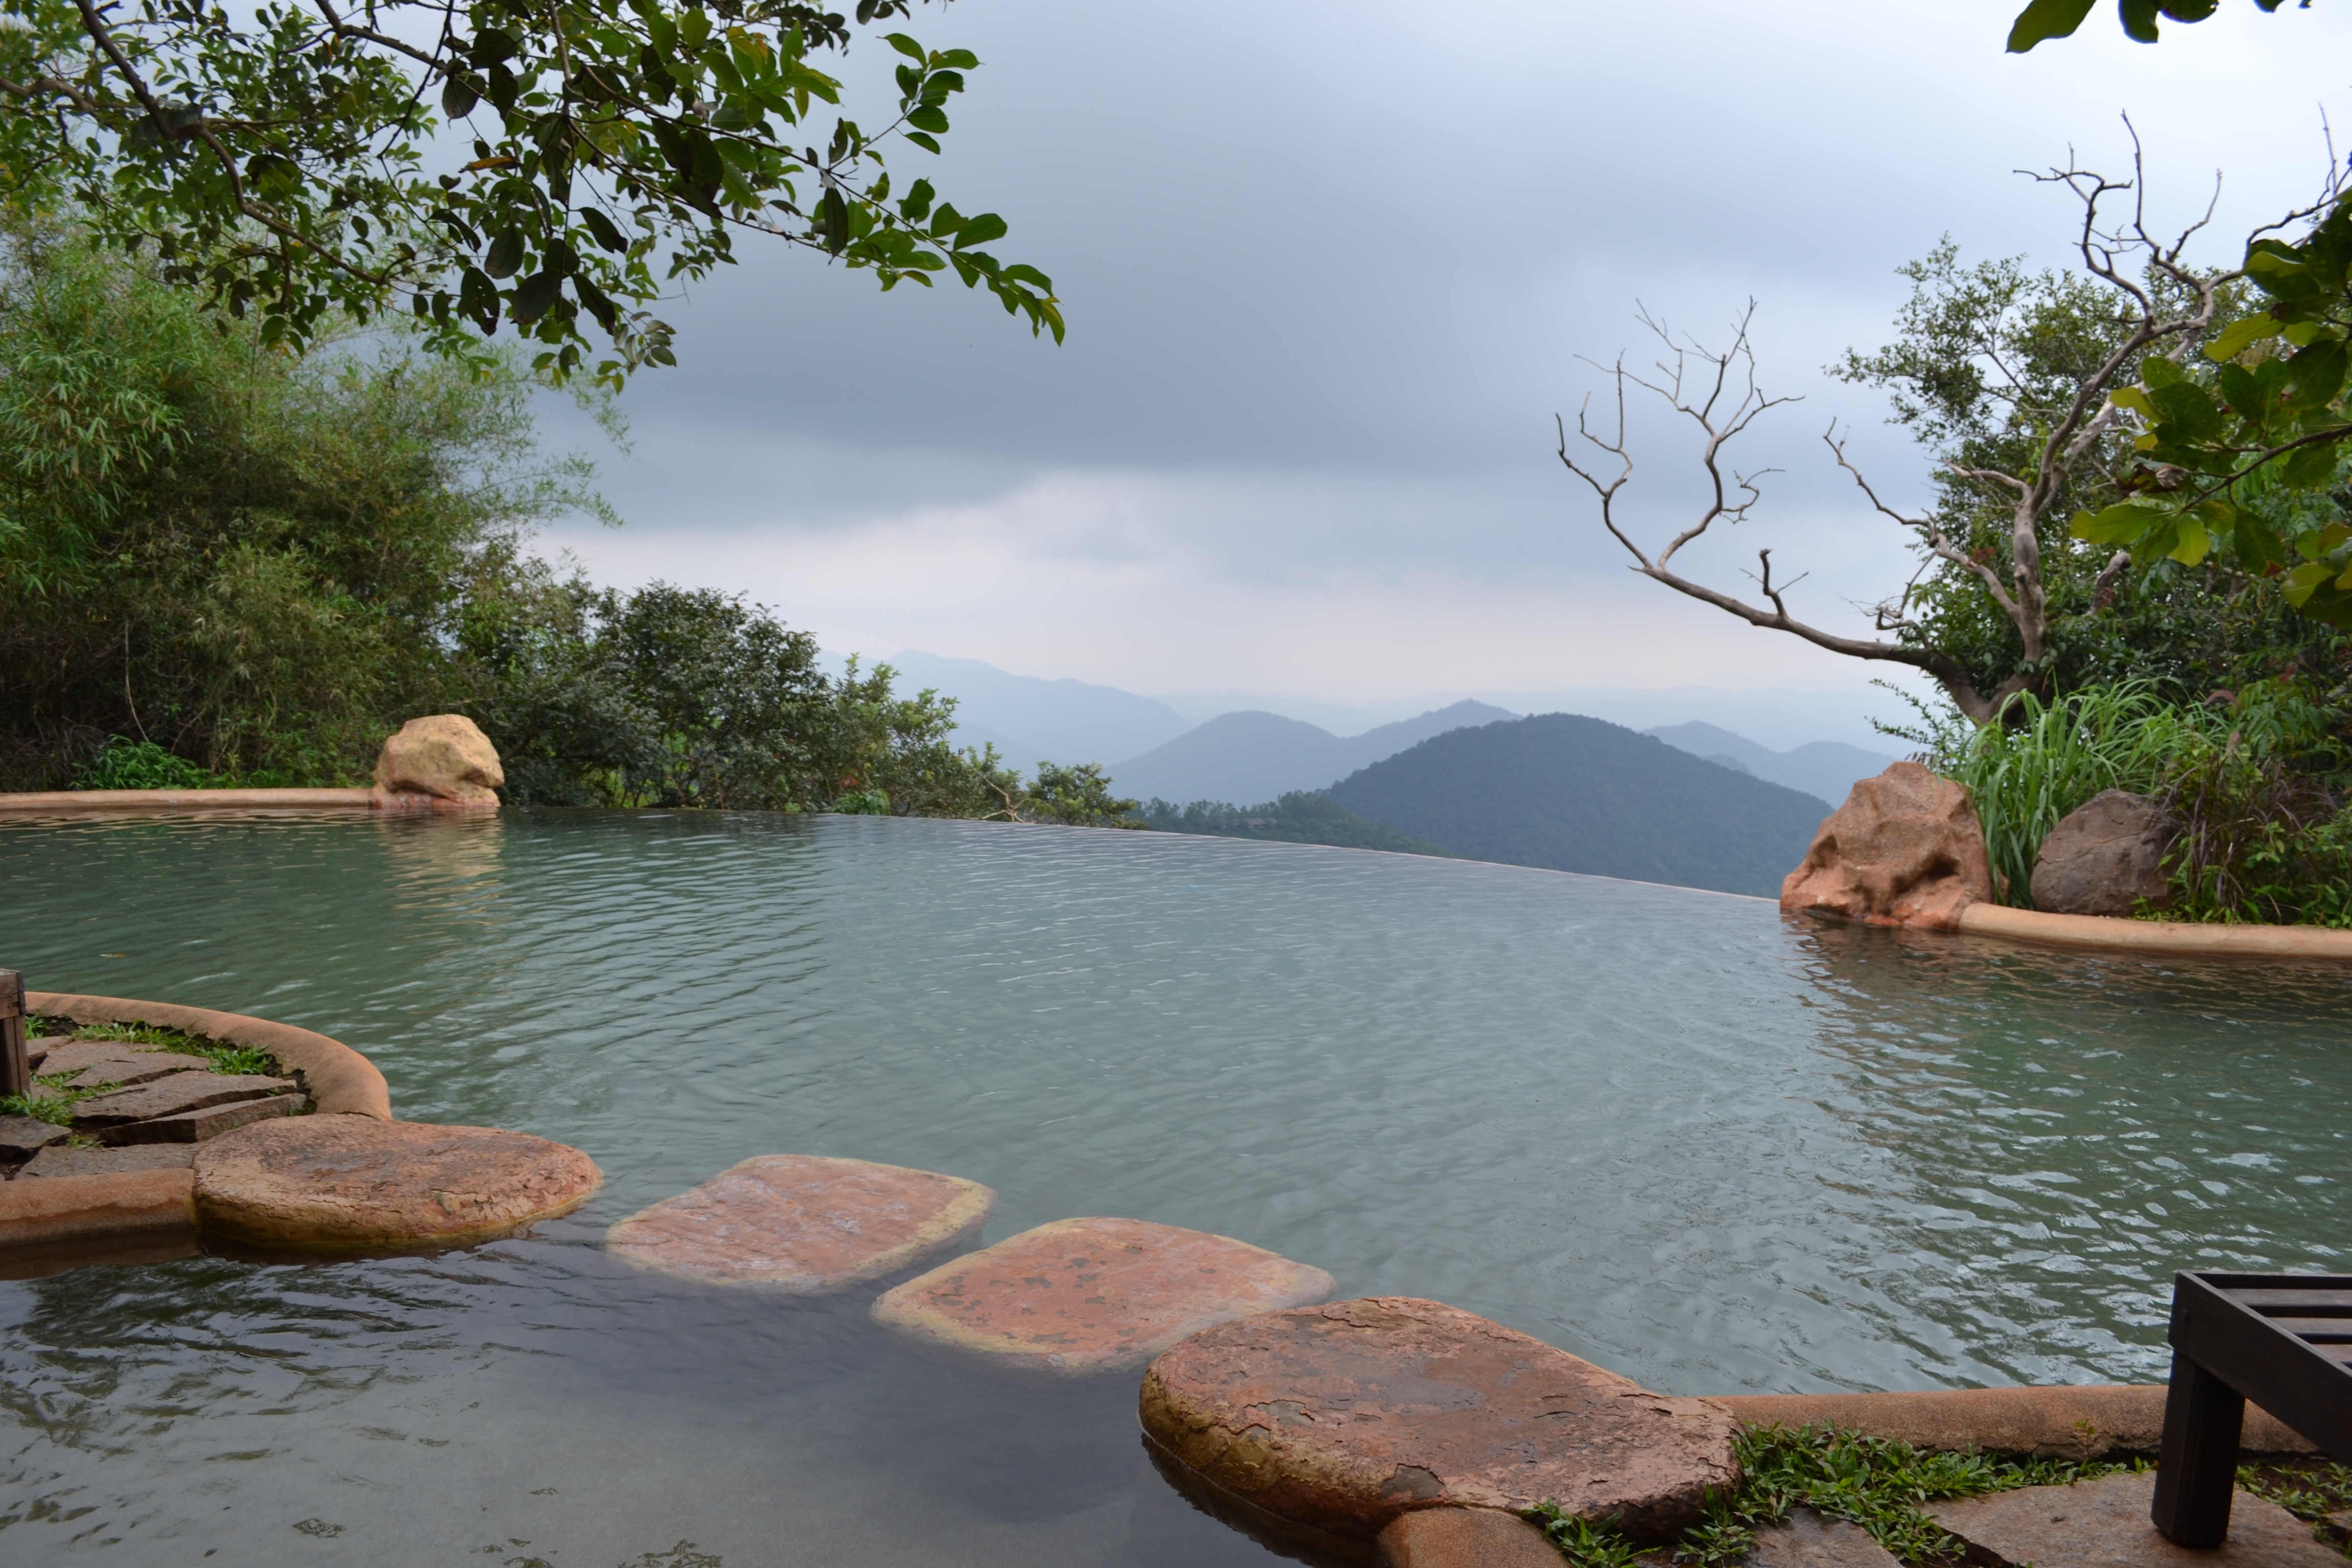
nature, sky, lake, vacation, pool, pond, swimming pool, lagoon, bay, reservoir, india, estate, goa